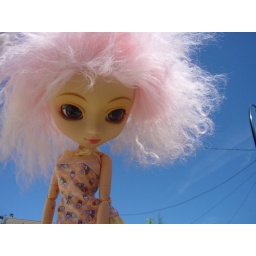
Lemon in the blue sky !